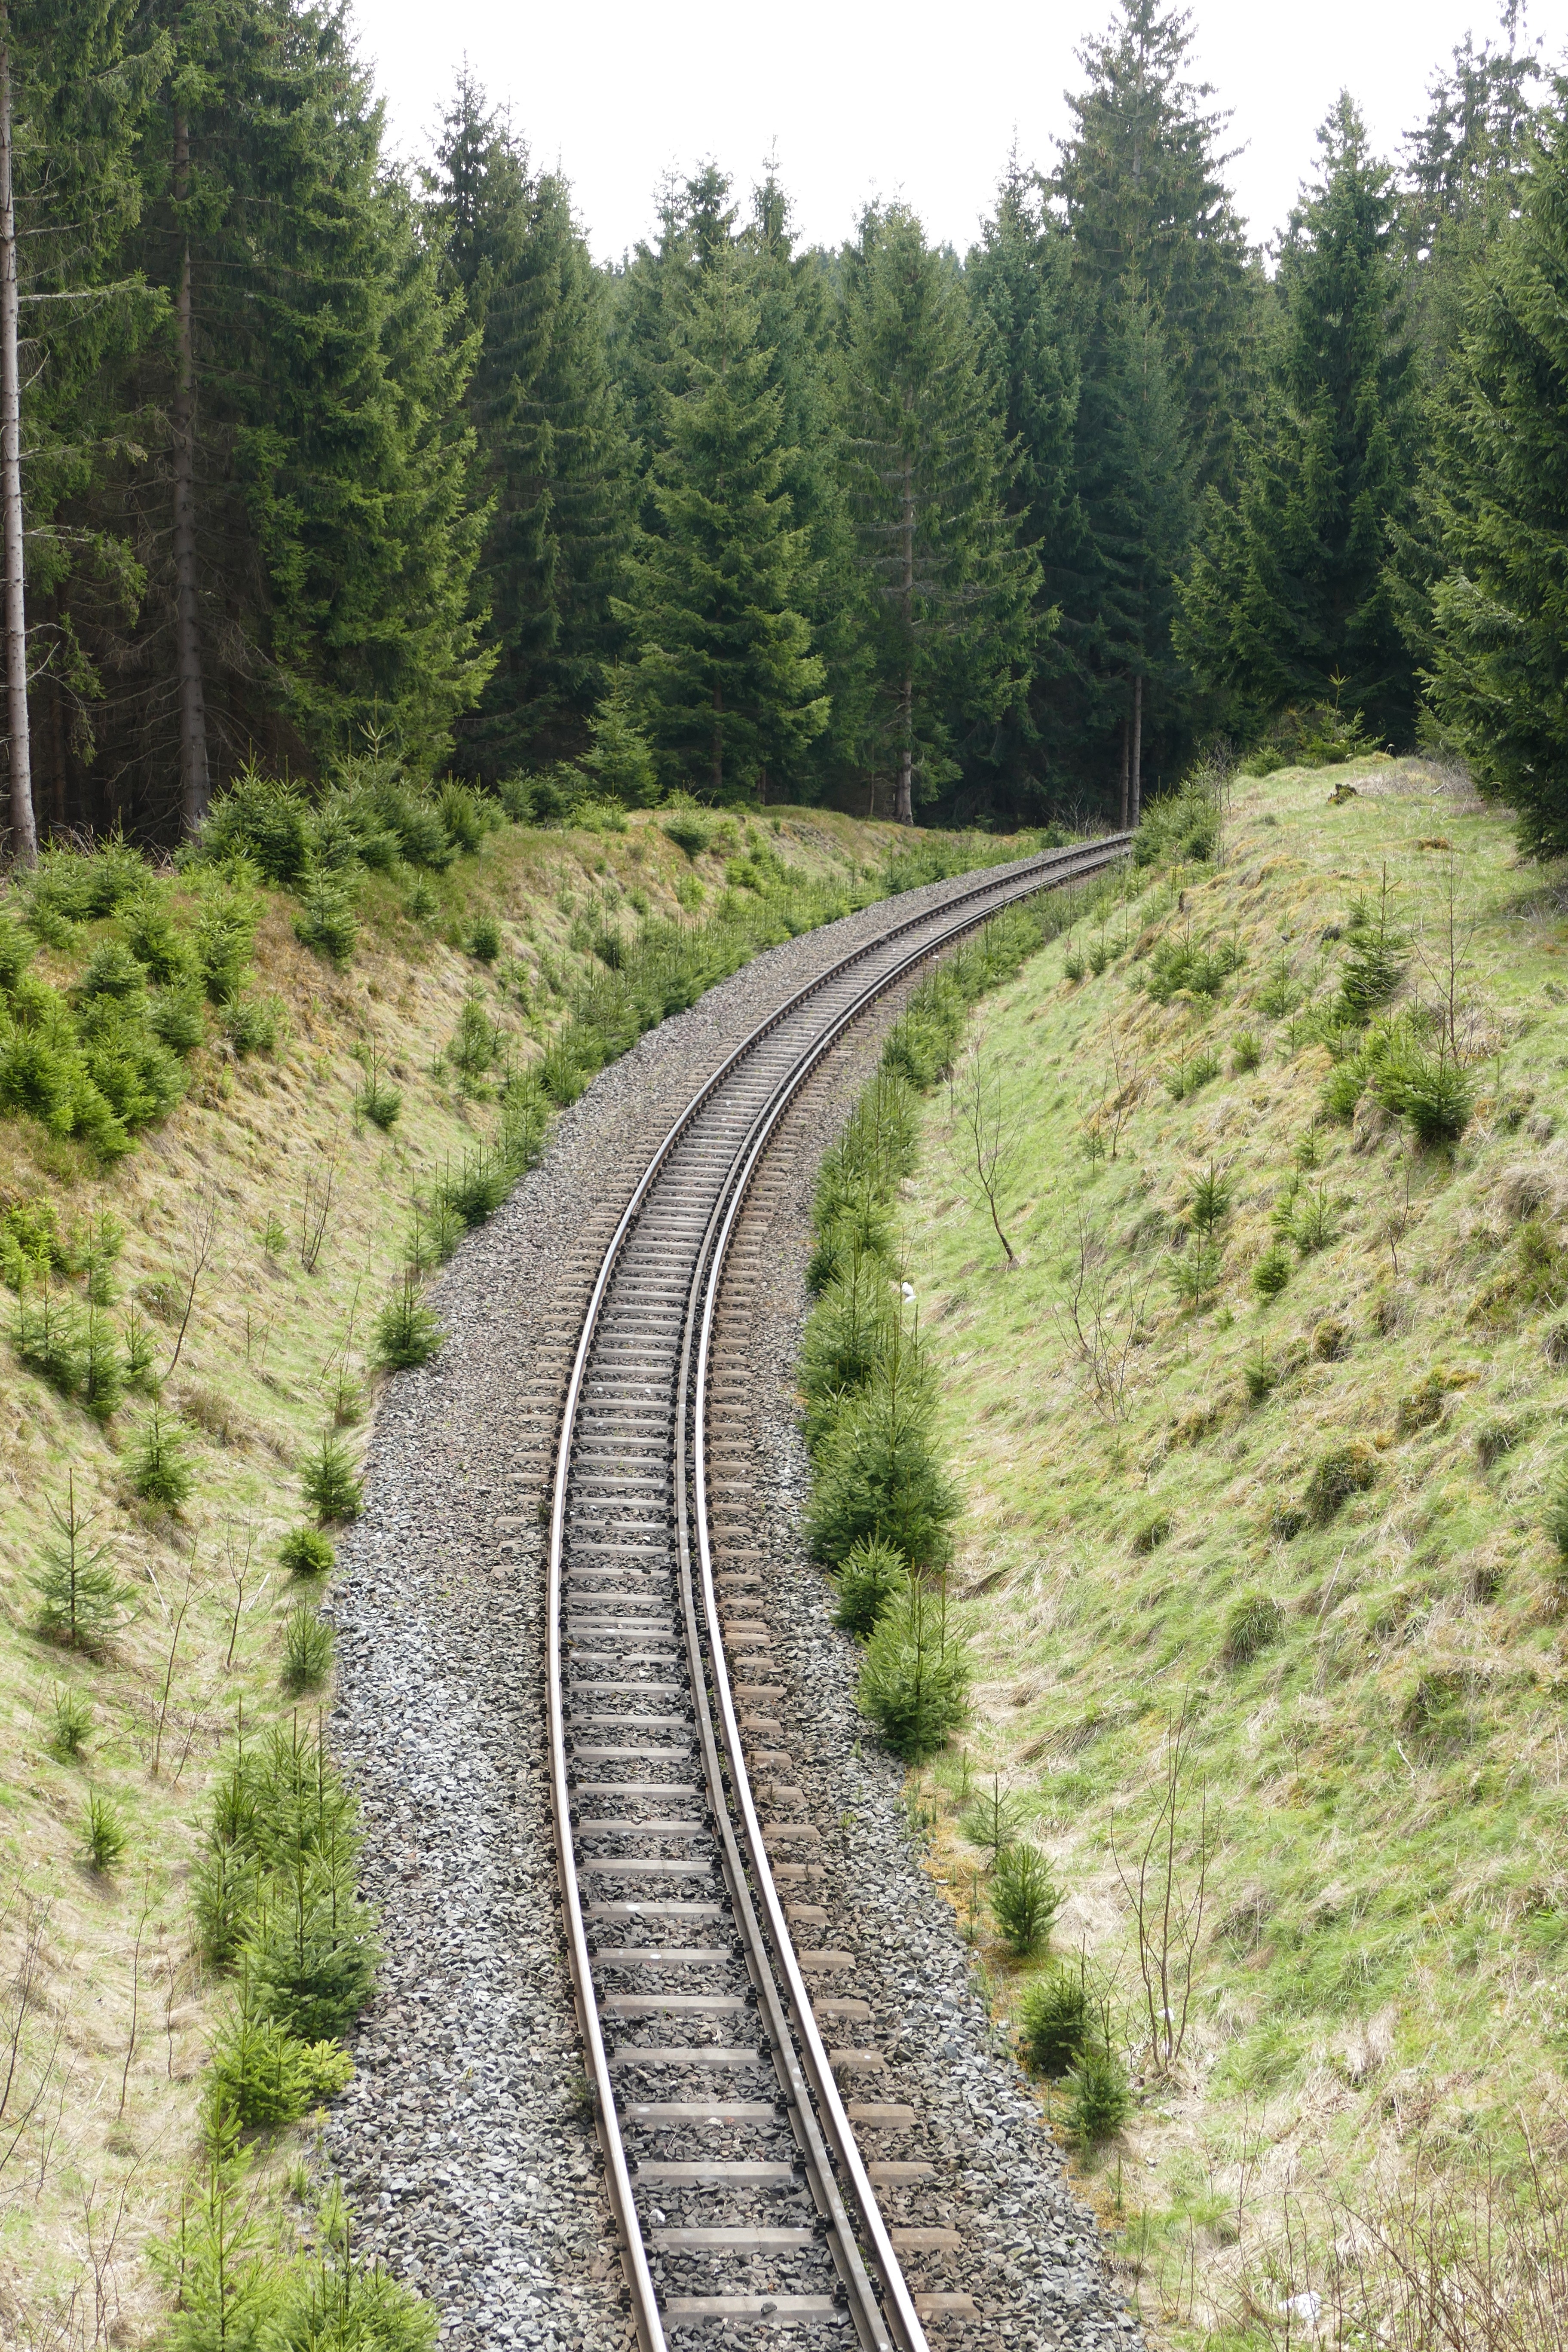
nature, forest, track, rail, train, transport, curve, vehicle, lane, rail transport, narrow gauge, harzquerbahn, railway system, 2 tracks, rolling stock, geological phenomenon